Pascale Lebecque

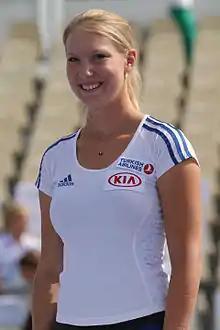
Pascale Lebecque at FITA Archery World Cup in September 2013

Pascale Lebecque (born 18 April 1989) is a French compound archer. She is the current World Archery number six in women's compound archery. The highest ranking she has reached is also the sixth position, which she reached for the last time in June 2012.